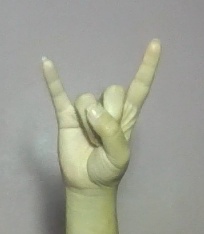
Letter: la